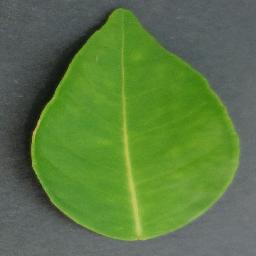
Label: Orange___Haunglongbing_(Citrus_greening)